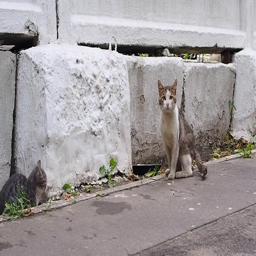
a homeless cat eats from a plastic plate , a small kitten watches her